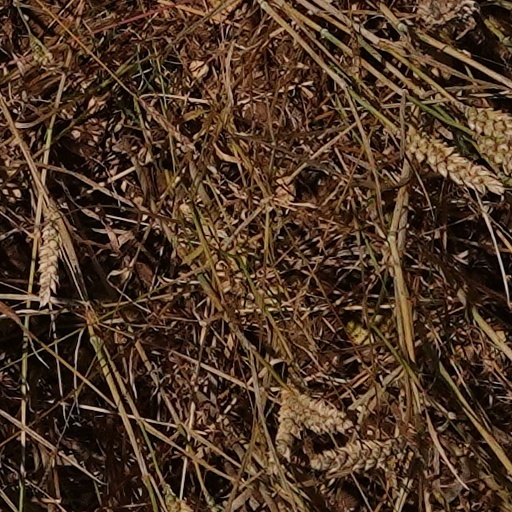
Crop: wheat